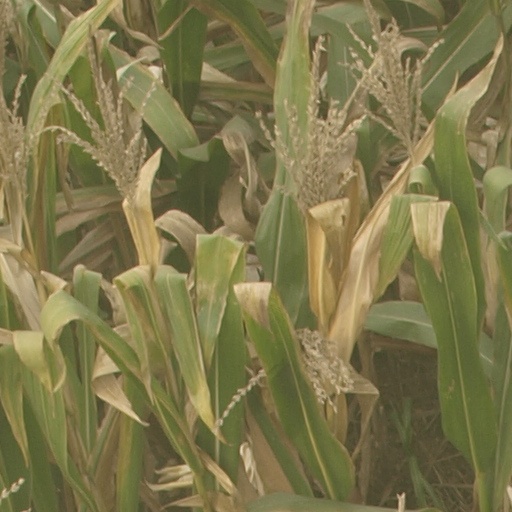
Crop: maize; corn